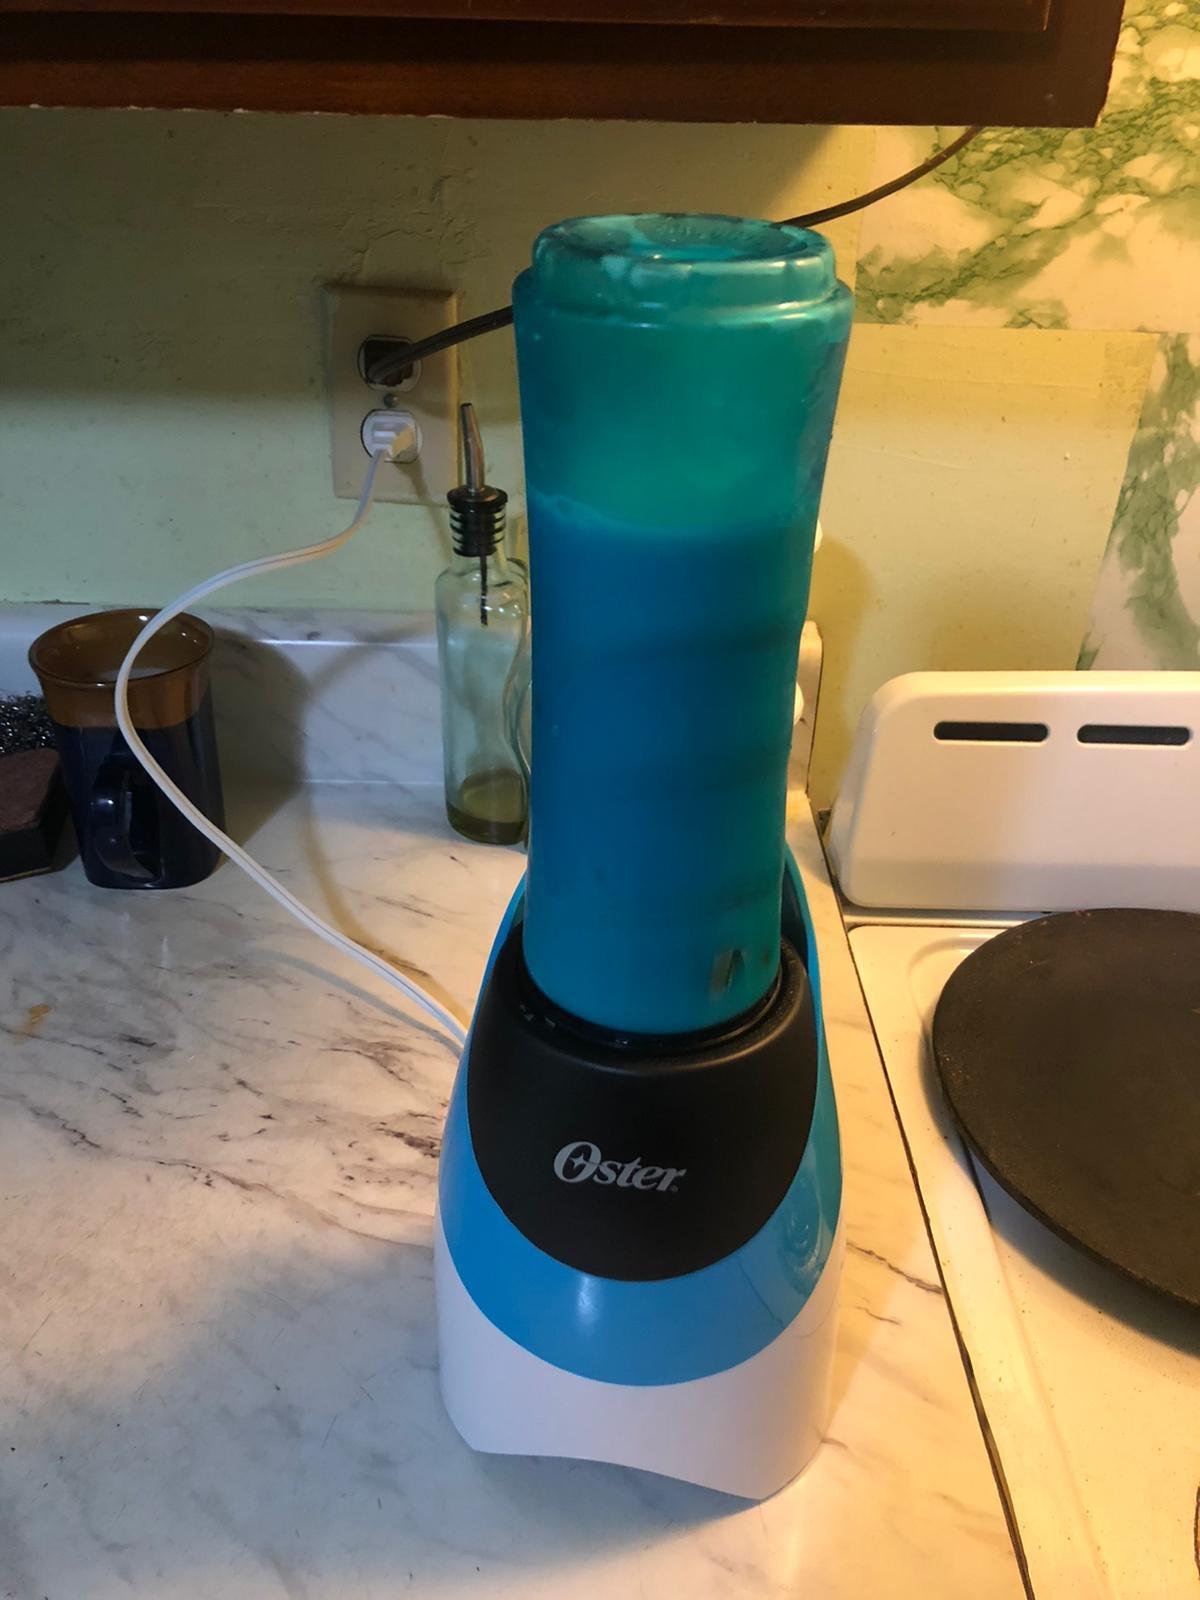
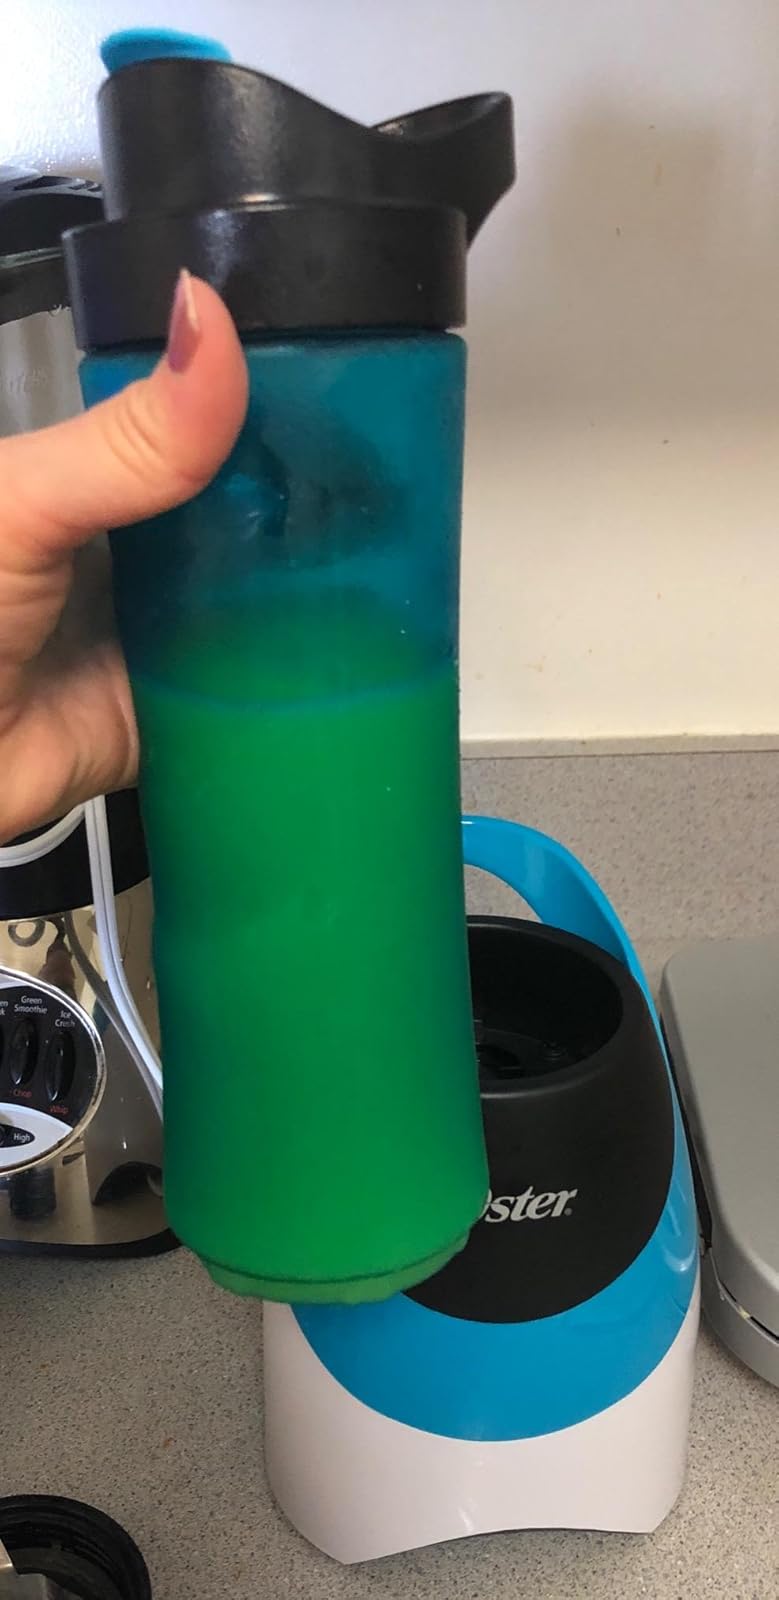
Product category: items_blender
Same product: yes